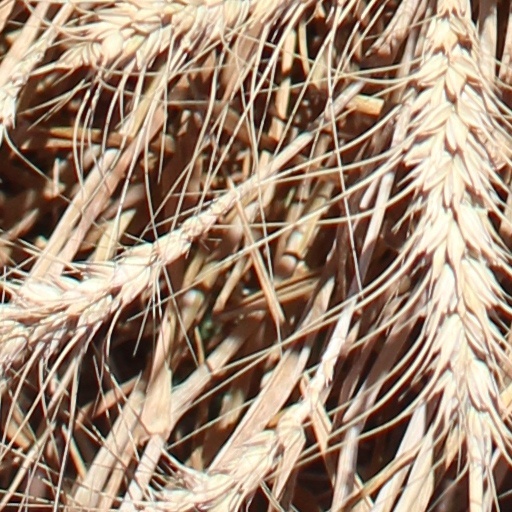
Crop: wheat